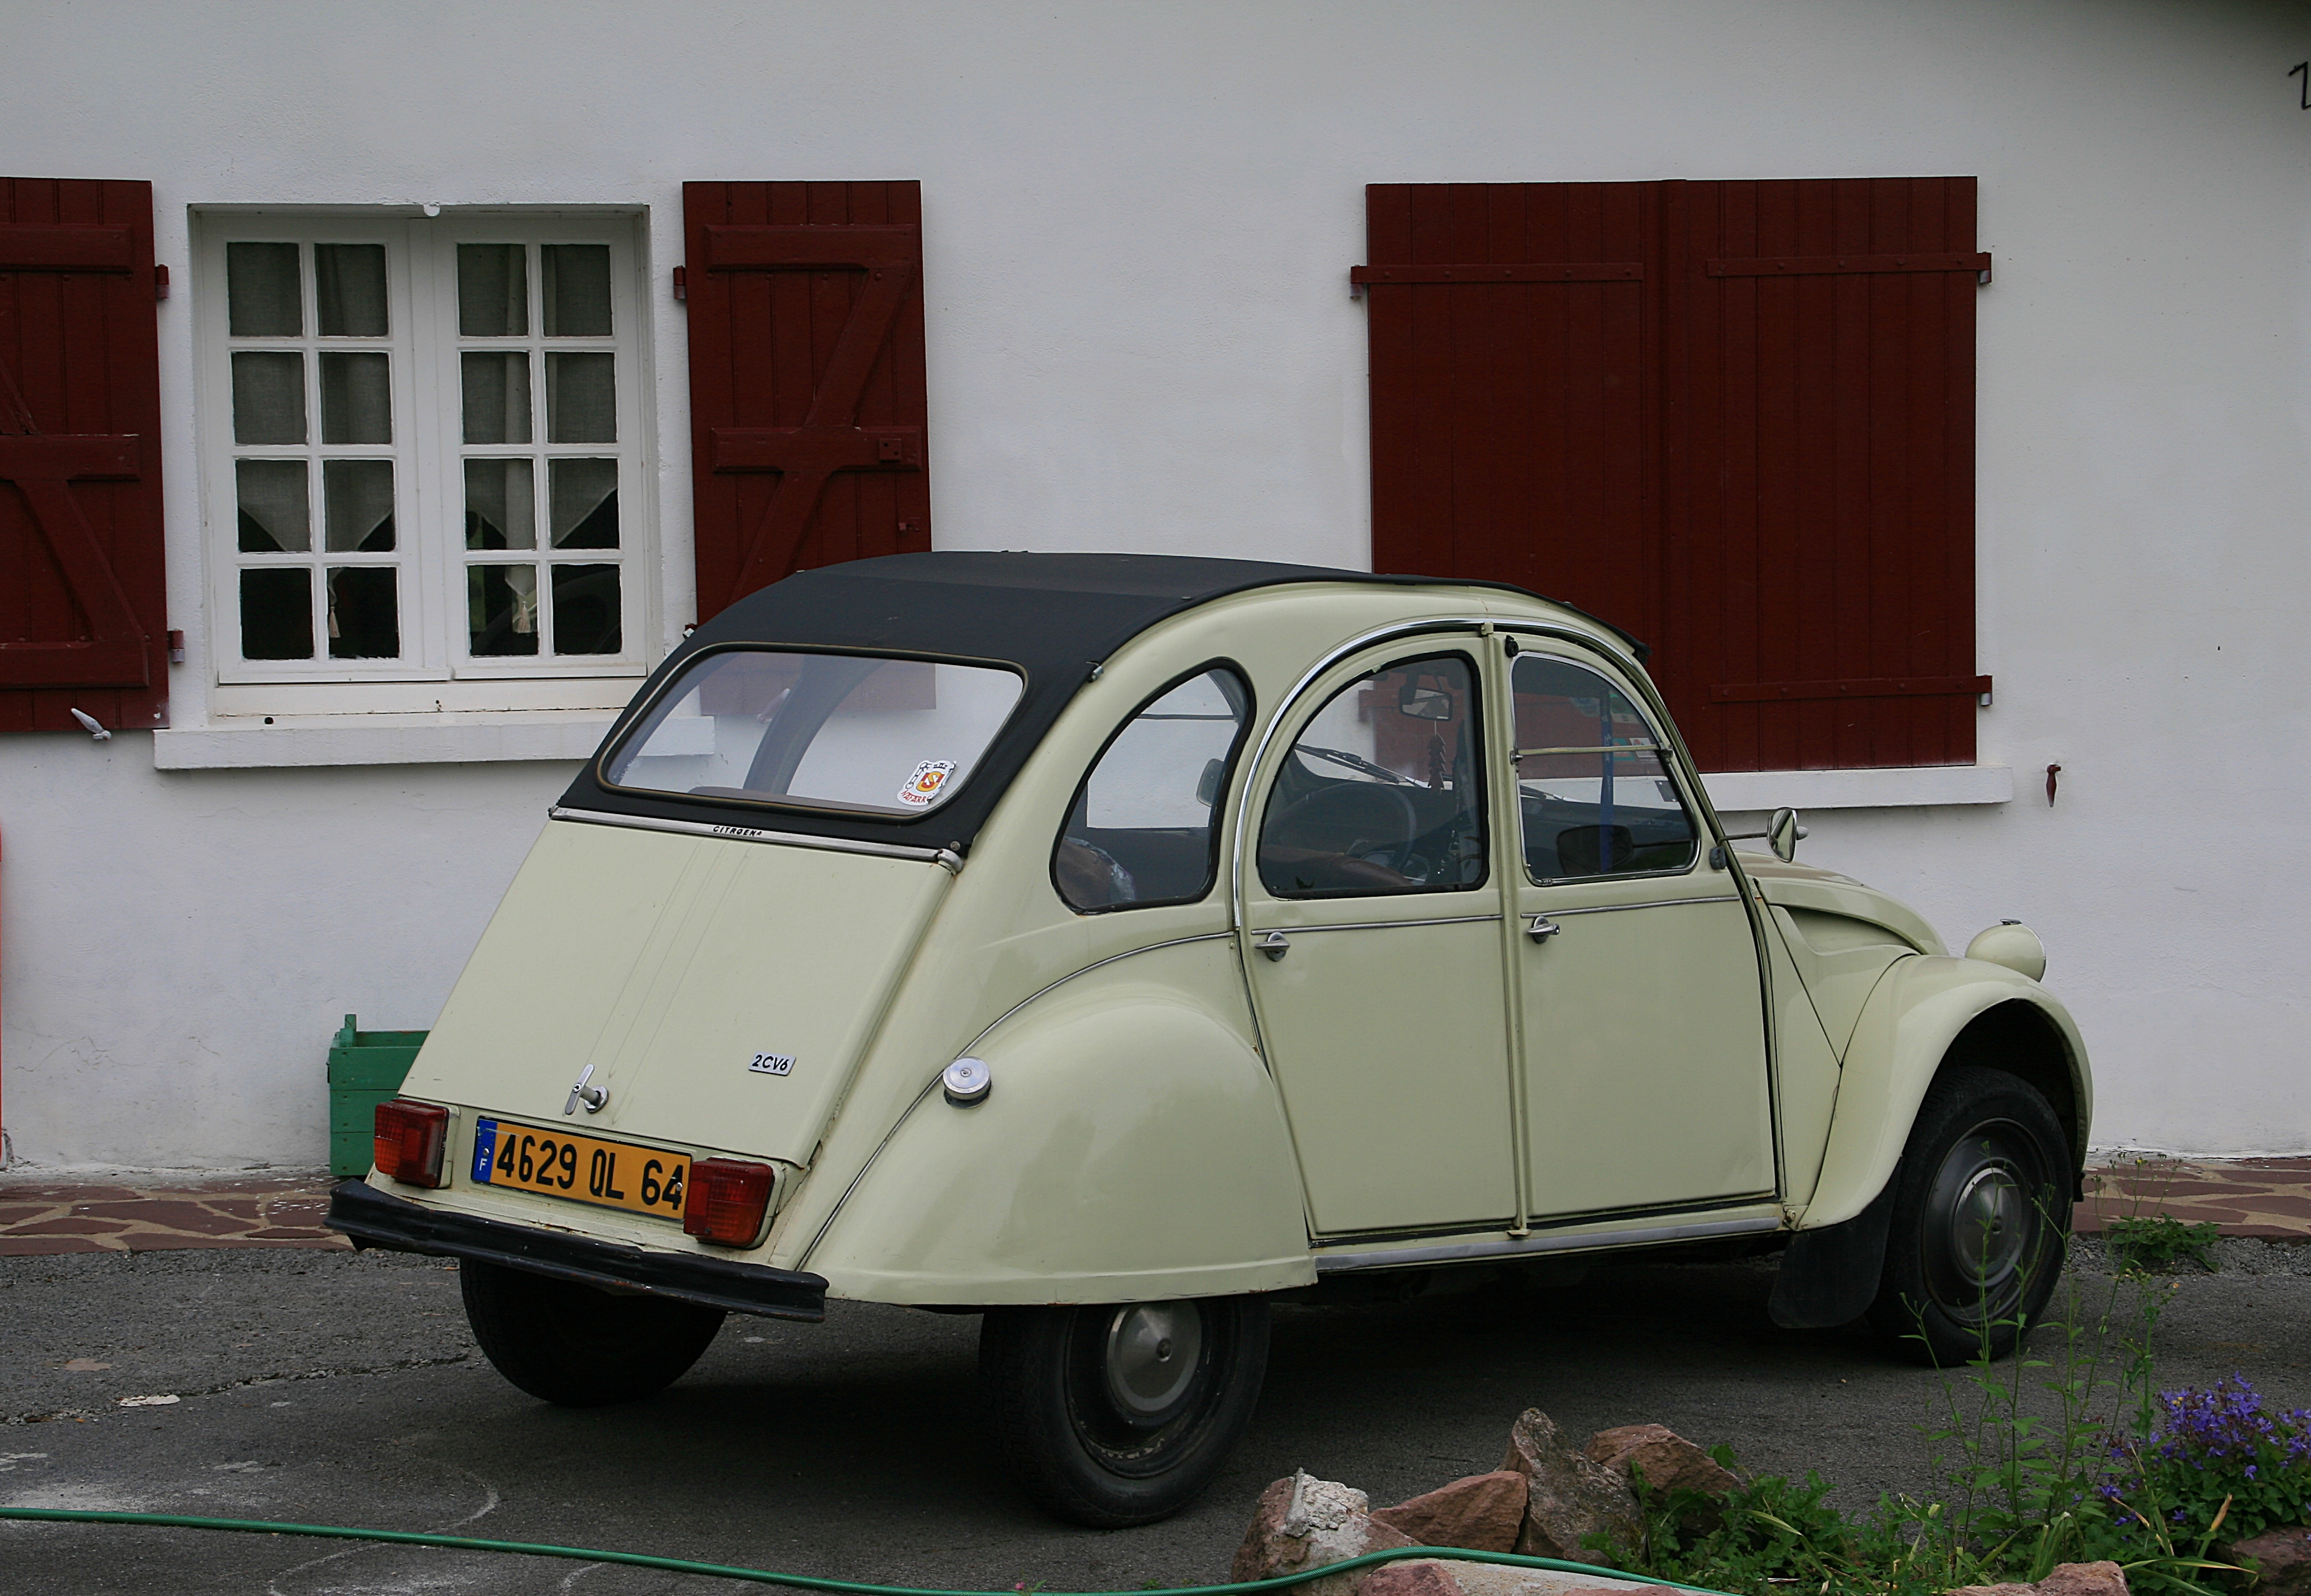
car, vehicle, motor vehicle, caminodesantiago, antique car, city car, land vehicle, automobile make, mid size car, citro n acadiane